Gar Smith

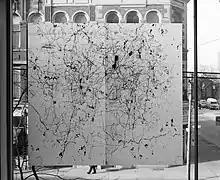
Photodrawing made with laser light on photopaper from Gar Smith: Photosynthesis: Photodrawings exhibition, YYZ, 1979.

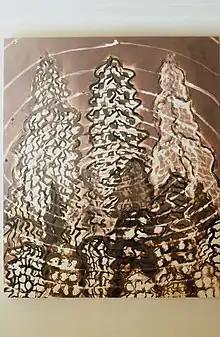
Work by Gar Smith from 1983 Urban Nature Series. Photochemicals on B&W photopaper.

Bells were also a recurring motif in Smith's work. In his 1975 sculptural installation "The Food of Love," he created a series of bells made of cast-brass Duralex dishes. In his 1985 installation "I Give Bliss, I Give Warning," he created a series of cast-bronze bells in a variety of architectural shapes including a cathedral spire, a grain elevator, a smokestack, a skyscaper, a lighthouse, a missile shell, and a plinth.